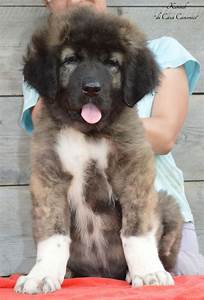
Label: dog